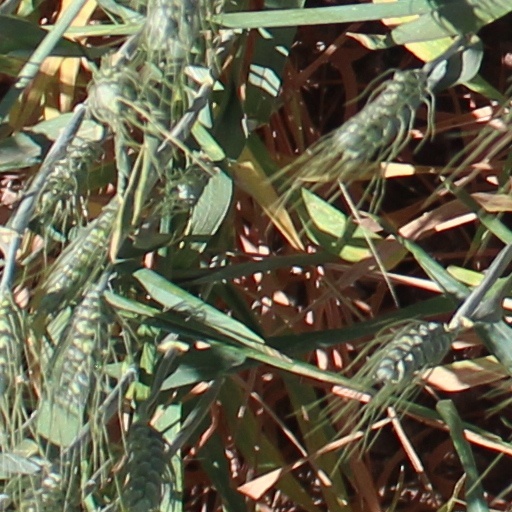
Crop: wheat